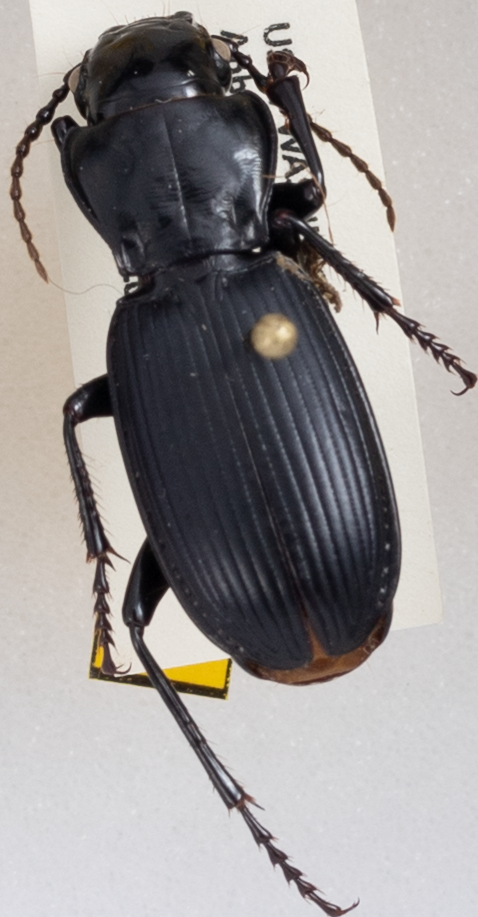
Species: Pterostichus lama
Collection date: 2019-07-23
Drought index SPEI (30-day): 0.51
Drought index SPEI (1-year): -2.09
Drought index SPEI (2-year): -2.09